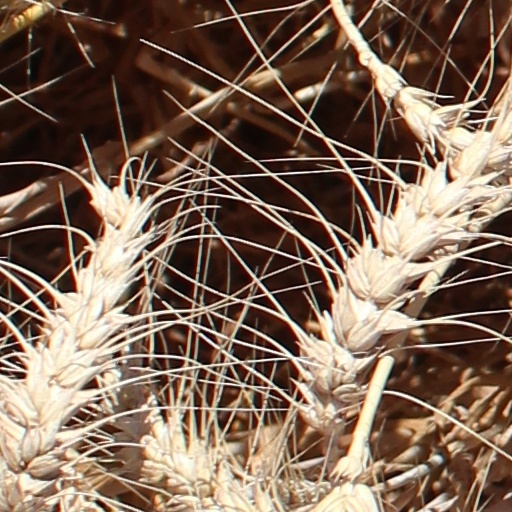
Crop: wheat